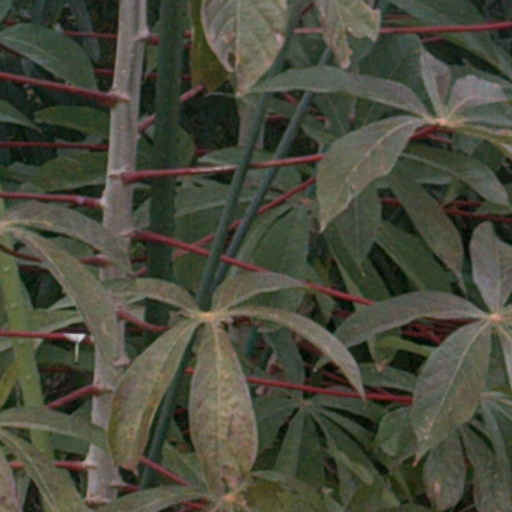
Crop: cassava